The Sims 2: Apartment Life

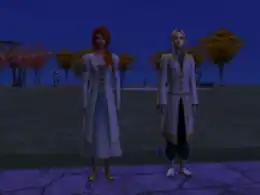
A good-aligned witch and warlock

In line with the introduction of supernatural Sims in previous expansion packs, "Apartment Life" adds witchcraft to the game. Sims can become witches by befriending a witch NPC, of which there exists one each for good and evil witches, and asking to learn the practice. Witches exist on an alignment scale, being good, neutral, or evil. In an interview with the developers, one stated the scale was set up to permit moral complexity in gameplay. Alignment changes both as Sims cast spells and as they study magic, with the player being able to direct witches to specifically study good, neutral, or evil magic. Witches of different alignments have different distinctive outfits, and good and evil witches are by default less friendly to one another than other Sims. Casting spells requires a sufficient spell level and access to items called reagents, which are expended when a spell is cast. Spells include teleportation, summoning spectral cat assistants, and summoning bees to attack other Sims.